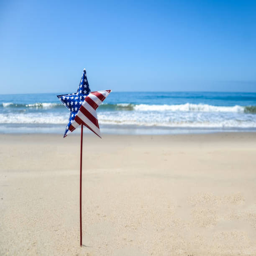
patriotic background on the sandy beach